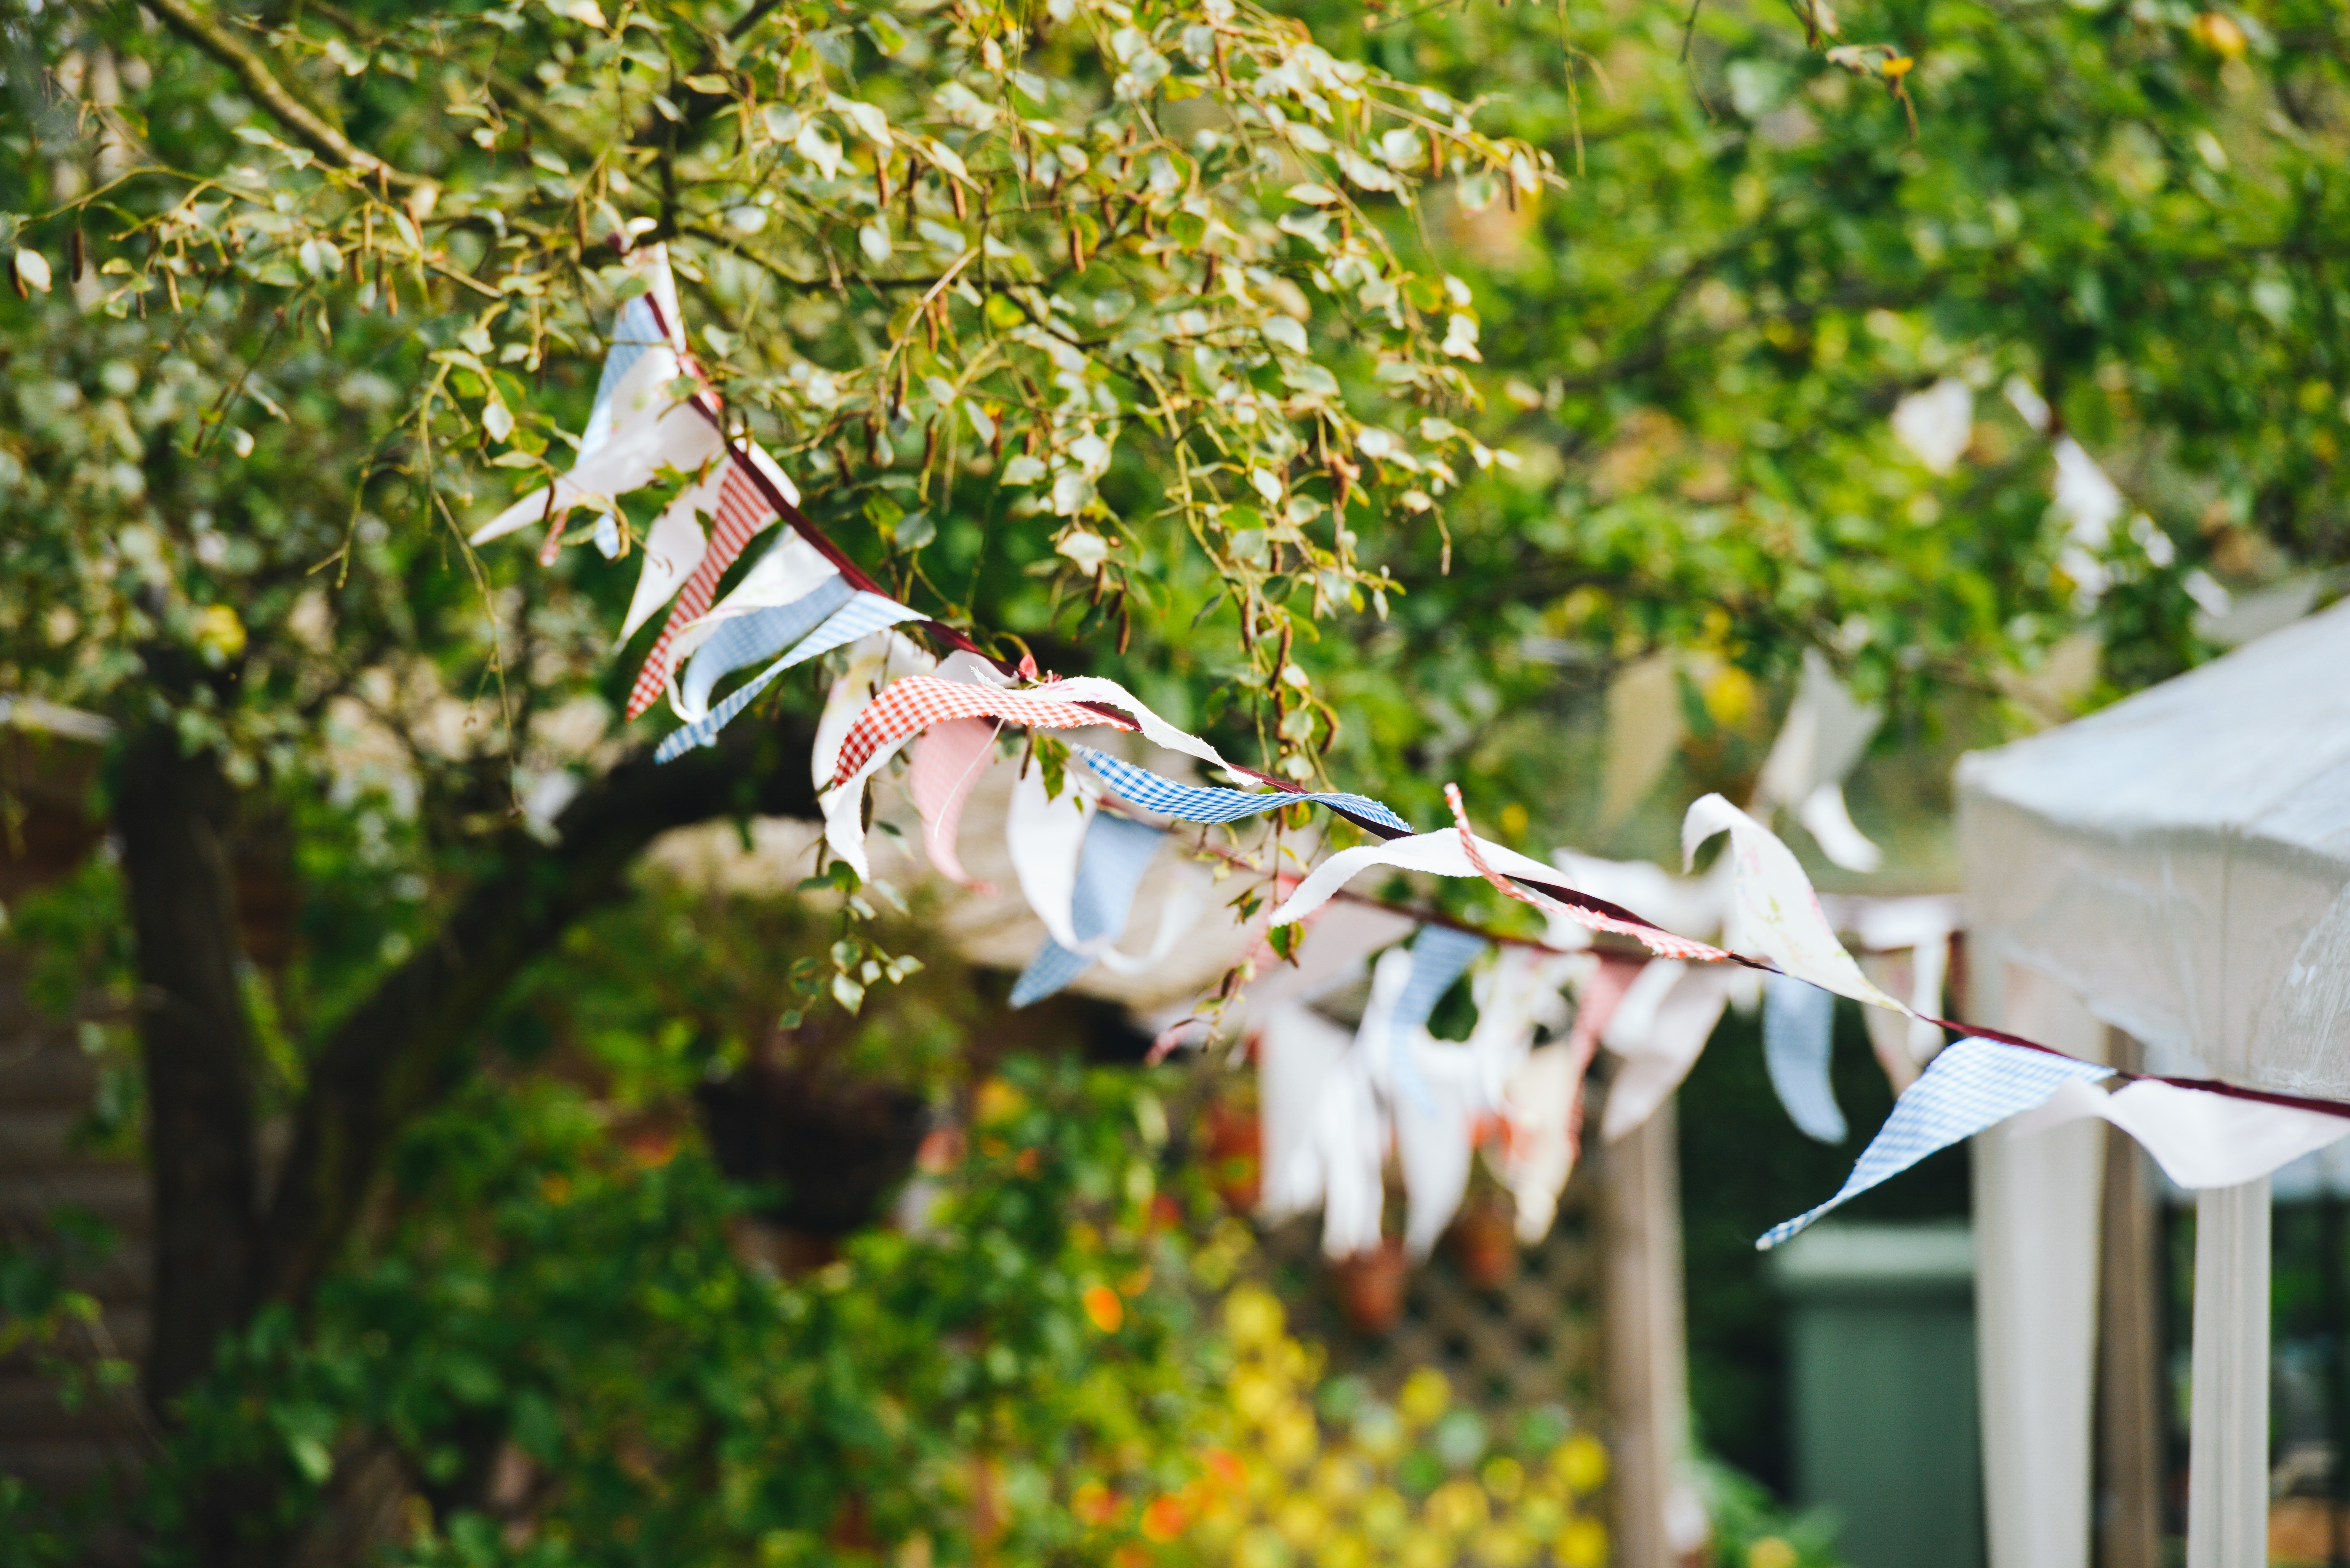
nature, branch, blossom, plant, leaf, flower, wind, summer, celebration, decoration, spring, banner, breeze, autumn, botany, colorful, garden, flora, season, garland, bunting, outside, triangle, blowing, party, flags, event, birthday